Alfred Haywood (merchant)

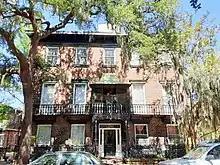
Today's 124 East McDonough Street, which Haywood built in 1861

In 1865, Haywood went into the brick-making business with Adrian V. LaRoche. It lasted two years, with the brickyard being sold in 1867.